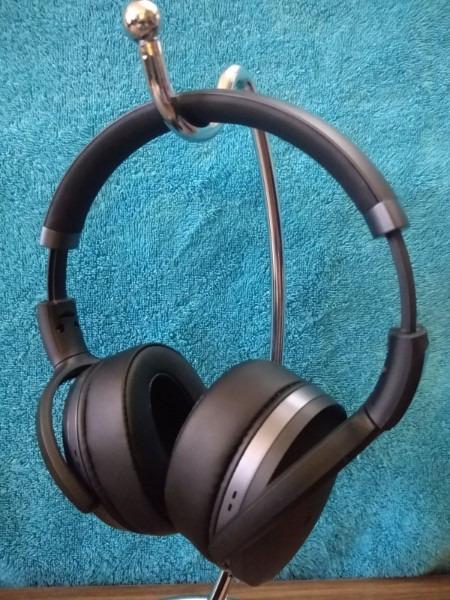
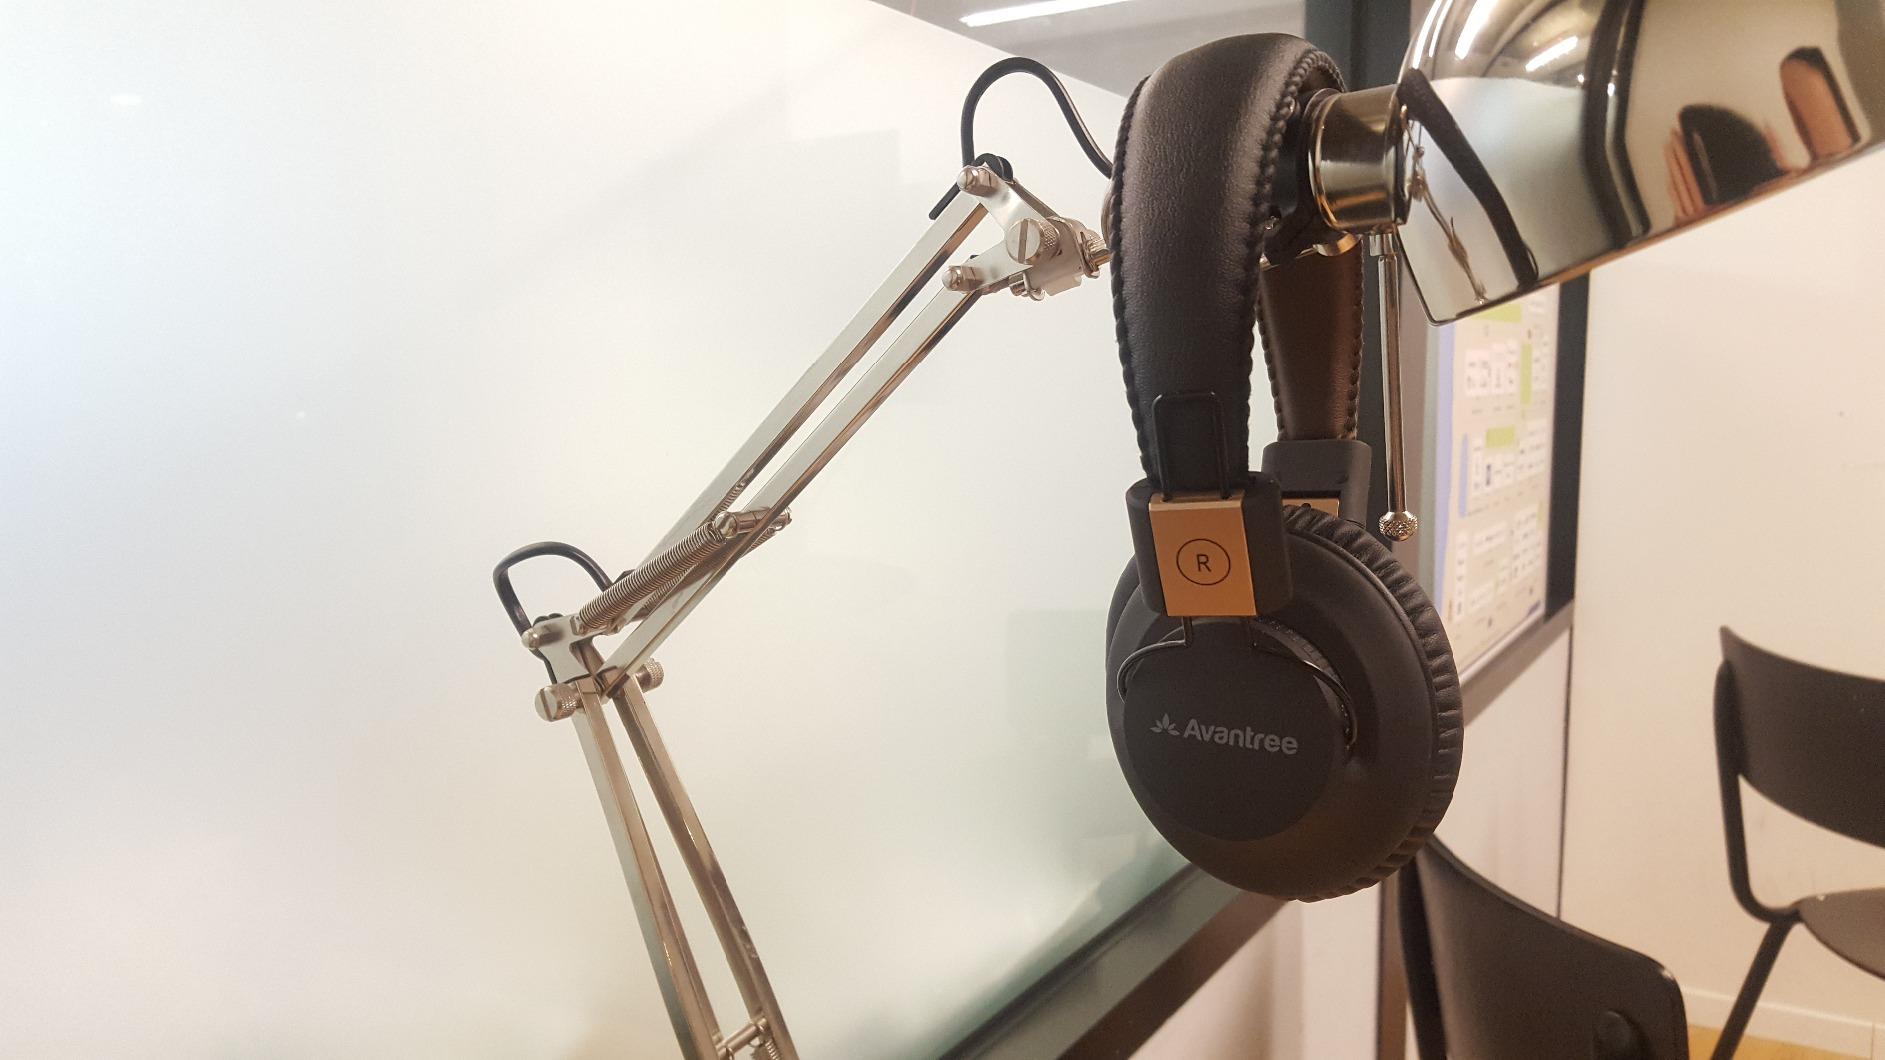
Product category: headphones
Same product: no